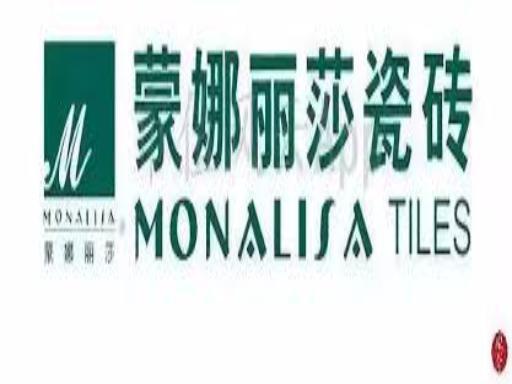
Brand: mona lisa-3
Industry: Necessities